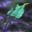
Label: bird